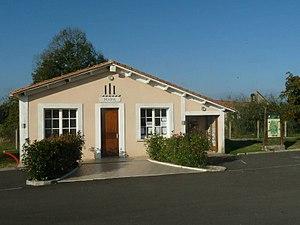
mairie de Sauvignac (16), France
Sauvignac est une commune du Sud-Ouest de la France, située dans le département de la Charente.